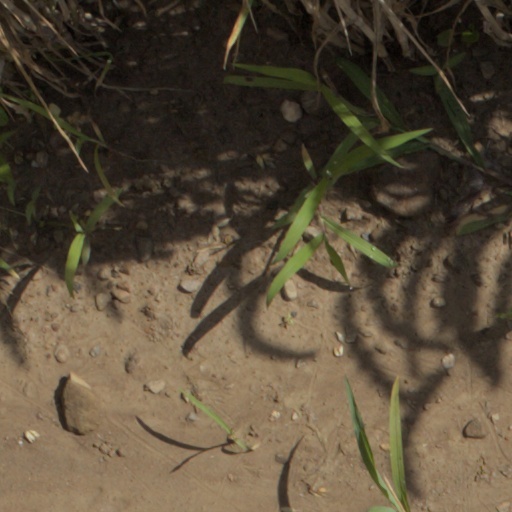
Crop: wheat